Maastricht University Special Collections

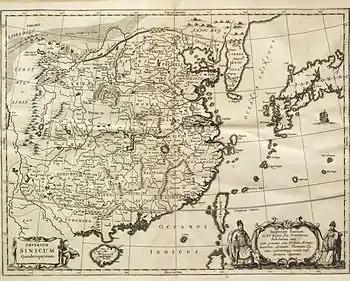
Map of China in Kircher's China Illustrata

In August 2016, two students from Maastricht University, Samantha Jenkins and Angelica Giombini, were sent to trace back the steps of the Dutch Jesuits travellers in China. The expedition is called Two Girls in China.